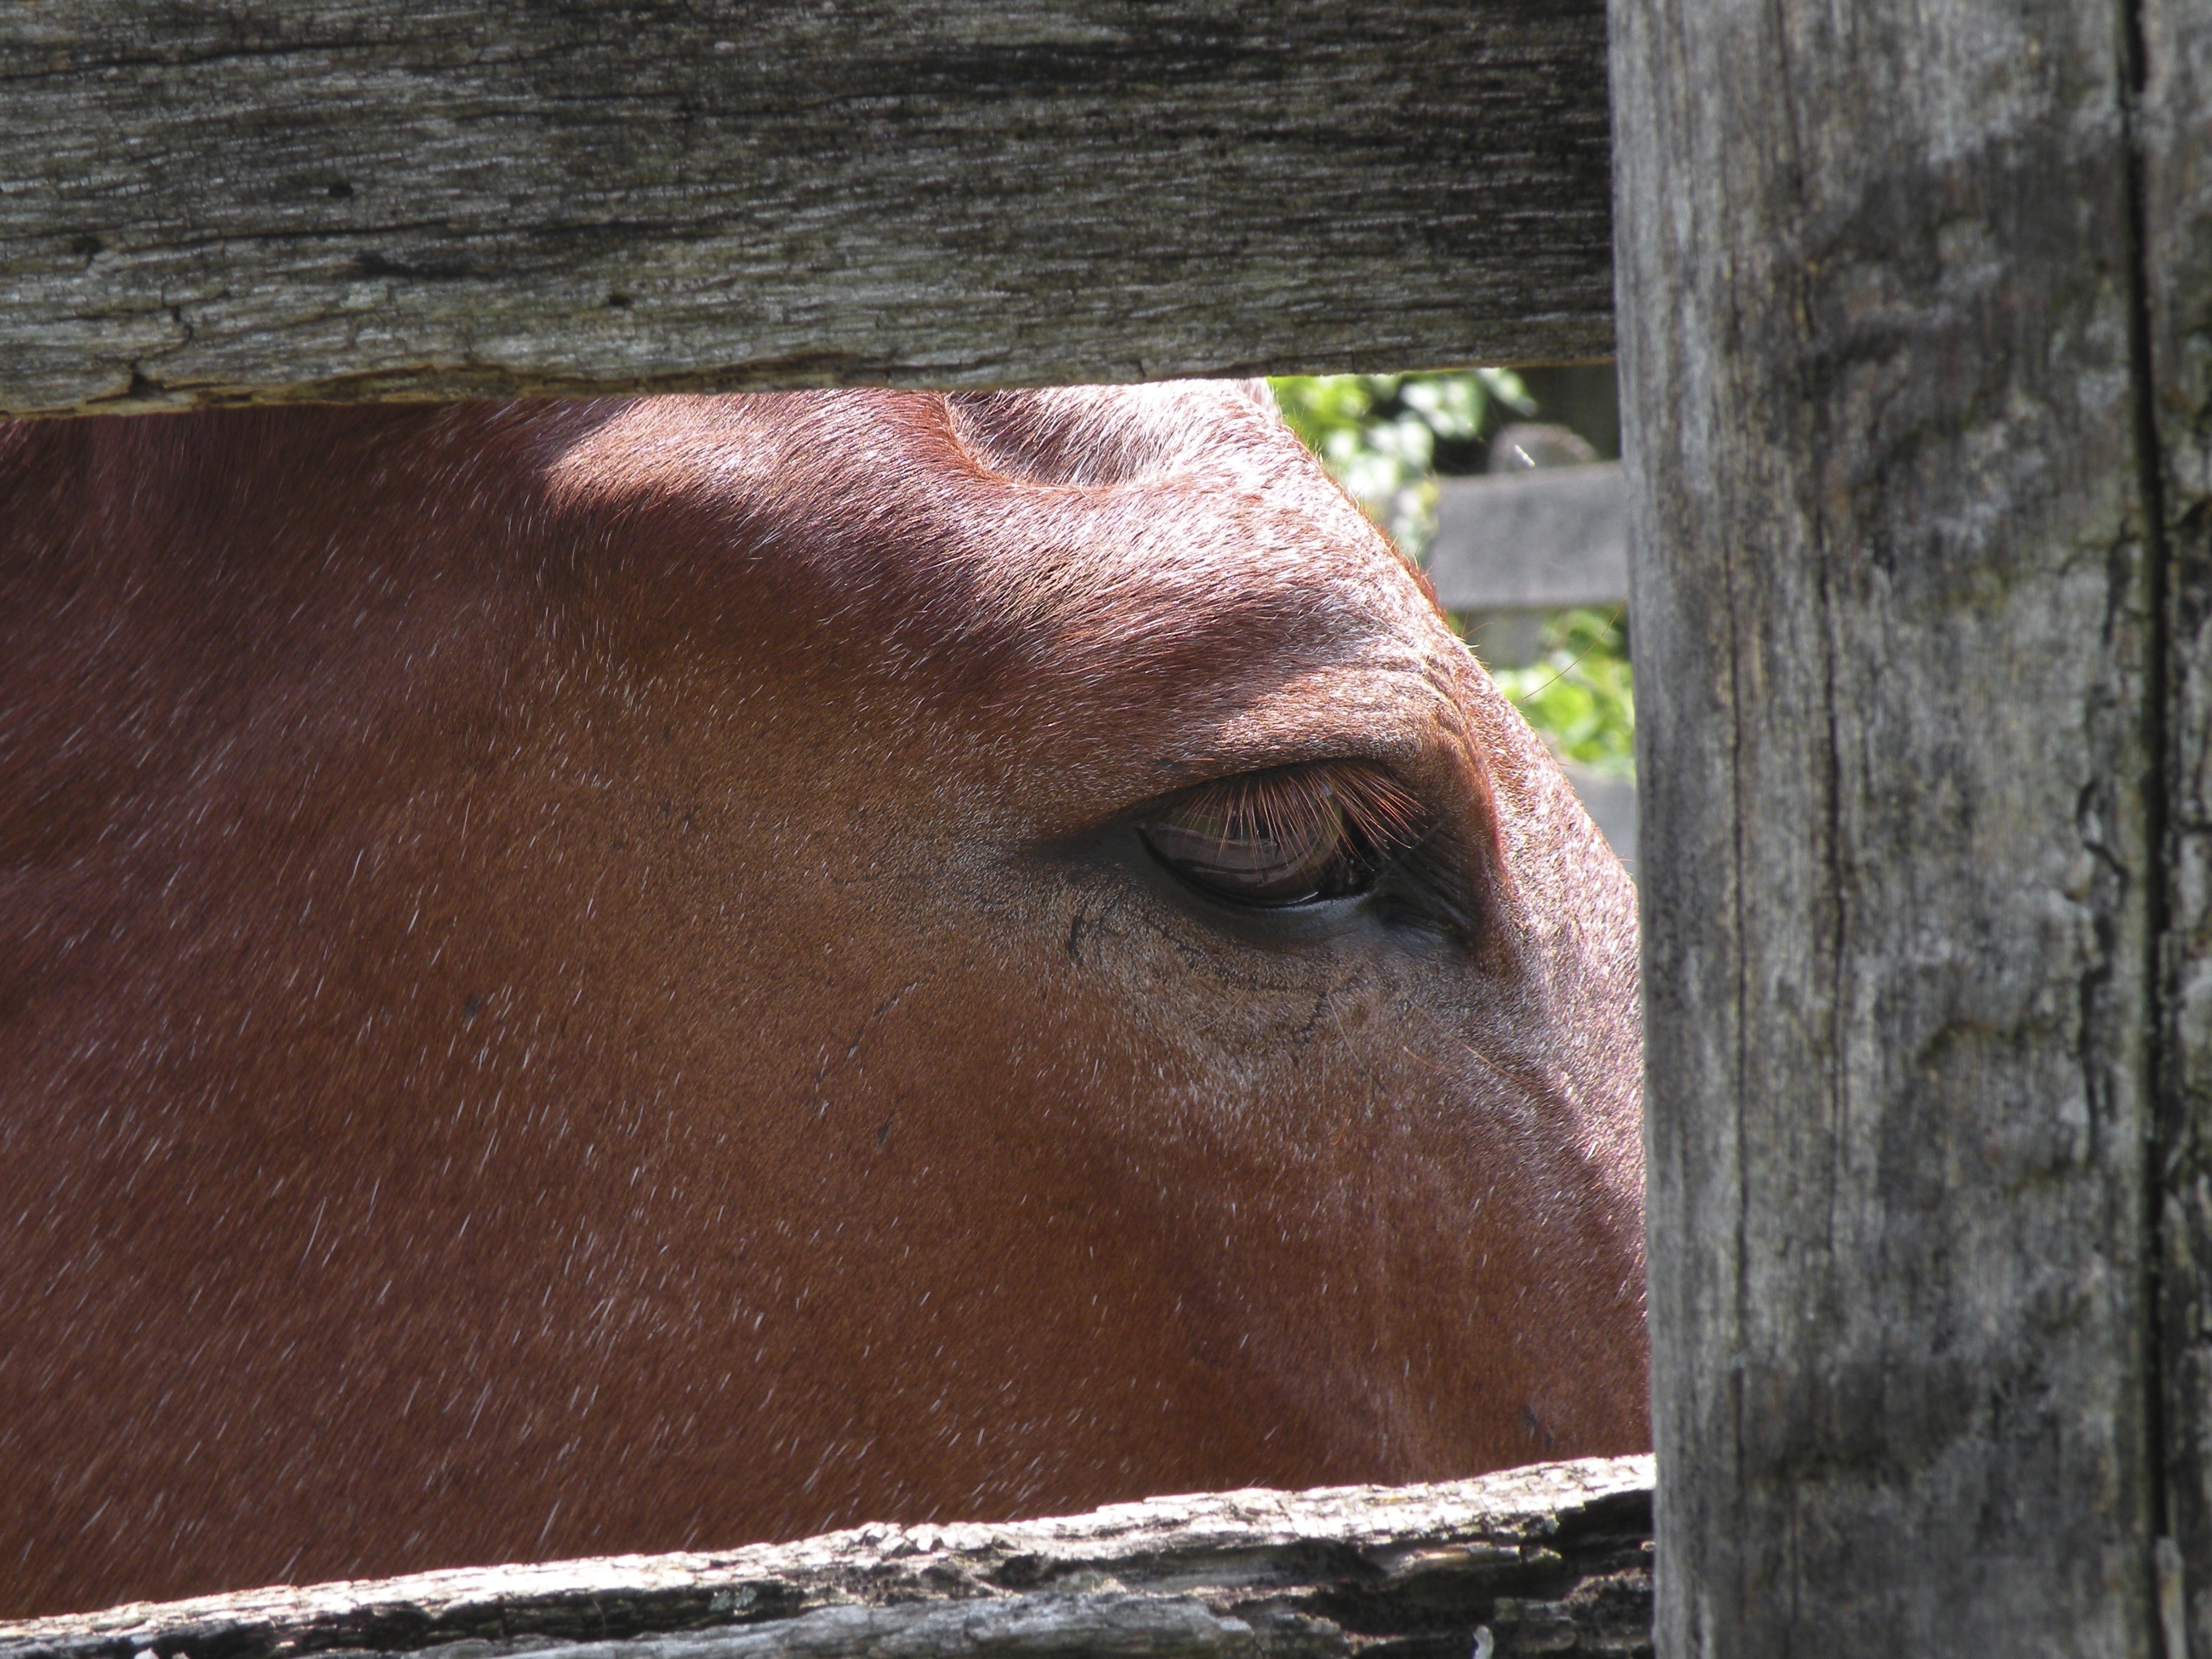
fence, wood, farm, animal, country, wildlife, zoo, rural, ranch, horse, brown, mammal, fauna, equestrian, close up, equine, head, farm animals, horse like mammal